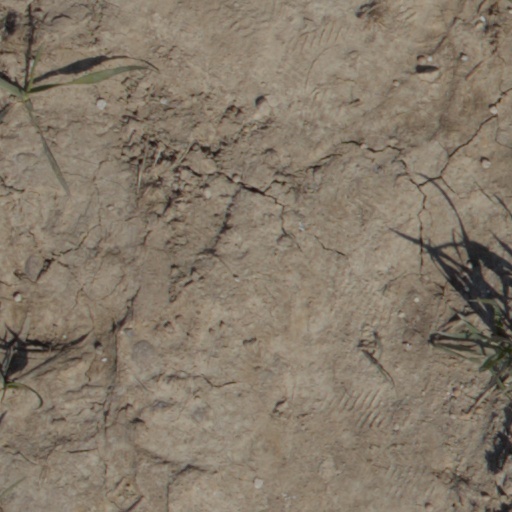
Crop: wheat